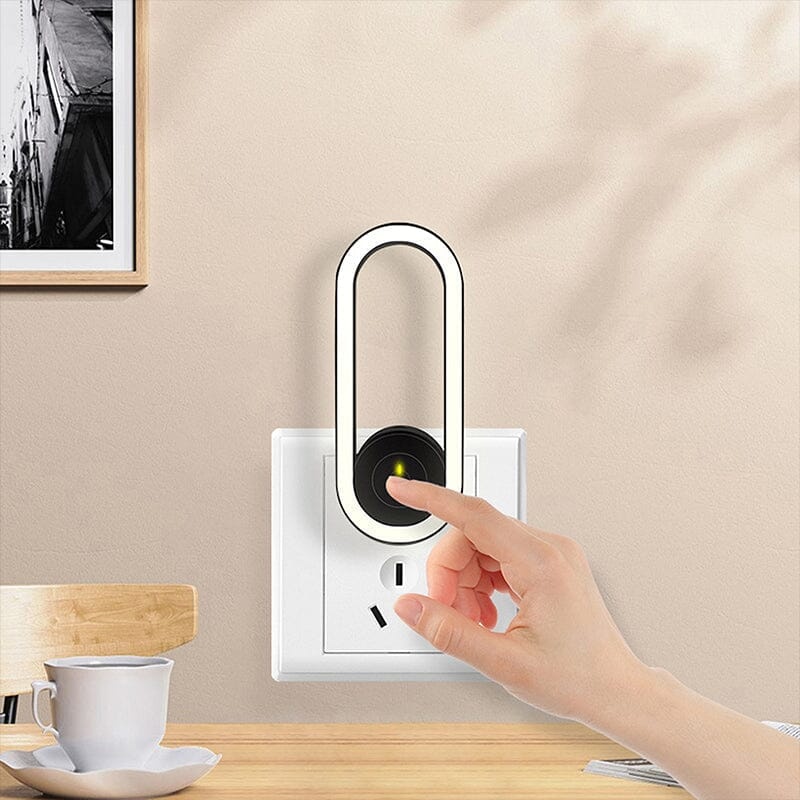
Matador Ultrassônico de Mosquitos MultiKill
PROTEJA SUA FAMILIA CONTRA A DENGUE ELIMINE O MOSQUITO EM MINUTOS Ao utilizar um matador de mosquitos ultrassônico, que repele e mata os mosquitos em apenas 10 minutos, você garante um ambiente seguro e livre desses insetos transmissores de doenças. Priorizar a prevenção e o combate aos mosquitos é essencial para garantir uma vida saudável e livre de doenças causadas por esses pequenos, mas perigosos, insetos. Repele e mata todos os mosquitos na sala em 10 minutos com o matador ultrassônico de mosquitos. Manter-se livre dos mosquitos é fundamental para evitar doenças graves, como a dengue. Os mosquitos, especialmente o Aedes aegypti, são transmissores do vírus da dengue, e sua presença representa um risco significativo para a saúde. A dengue é uma doença viral que pode causar sintomas debilitantes, como febre alta, dores no corpo, dores de cabeça intensas e erupções cutâneas. Em casos mais graves, a dengue pode levar a complicações potencialmente fatais, como a dengue hemorrágica. CARACTERÍSTICAS: ✅ Última tecnologia de conversão de frequência - Este produto é equipado com conversão de frequência, essa faixa de frequências ultrassônicas estimula e perturba o cérebro e o sistema auditivo nervoso dos parasitas, repelindo rapidamente e eficientemente a maioria dos tipos de parasitas. ✅ Fácil de usar - Basta conectar este matador de mosquitos a uma tomada elétrica. Quando a luz se acende, ele começa a repelir os todos os mosquitos. ✅ Luz de segurança e sono - Inofensiva para seres humanos, gatos e cachorros, sem radiação. Fique tranquilo, essa frequência sonora não deixará os animais agressivos. ✅ Maior cobertura - Esse matador de mosquitos possui uma área efetiva de 1600 metros quadrados . Uma vez que os ultrassons não podem penetrar paredes e objetos sólidos, é recomendado colocar um em cada cômodo. ✅ Grande aplicação - Amplamente utilizado em casa, armazém, escritório, jardim, hotel, etc. ESPECIFICAÇÕES: Material: ABS Cor: verde, branco Estilo: Tomada 2 pinos (Padrão Brasil) Frequência nominal: 50/60 Hz Potência nominal: 0,6 W Tamanho: 114 x 41 x 41,5 mm Peso: 28,4 g PACOTE: 1 x Matador de mosquitos ultrassônico multifuncional MultiKill - Matador Ultrassônico de Mosquitos é mais uma exclusividade da nossa Loja Utililar. COMPRE HOJE COM FRETE GRÁTIS E ELIMITE TODOS OS MOSQUITOS EM 10 MINUTOS PRODUTO ORIGINAL Compre com Qualidade e Segurança. A sua entrega é garantida e possui código de rastreio. Além disso, os seus dados são criptografados para garantir sua satisfação e segurança.
Brand: Aliexpress
Category: Home & Garden > Household Supplies > Pest Control > Repellents > Animal & Pet Repellents